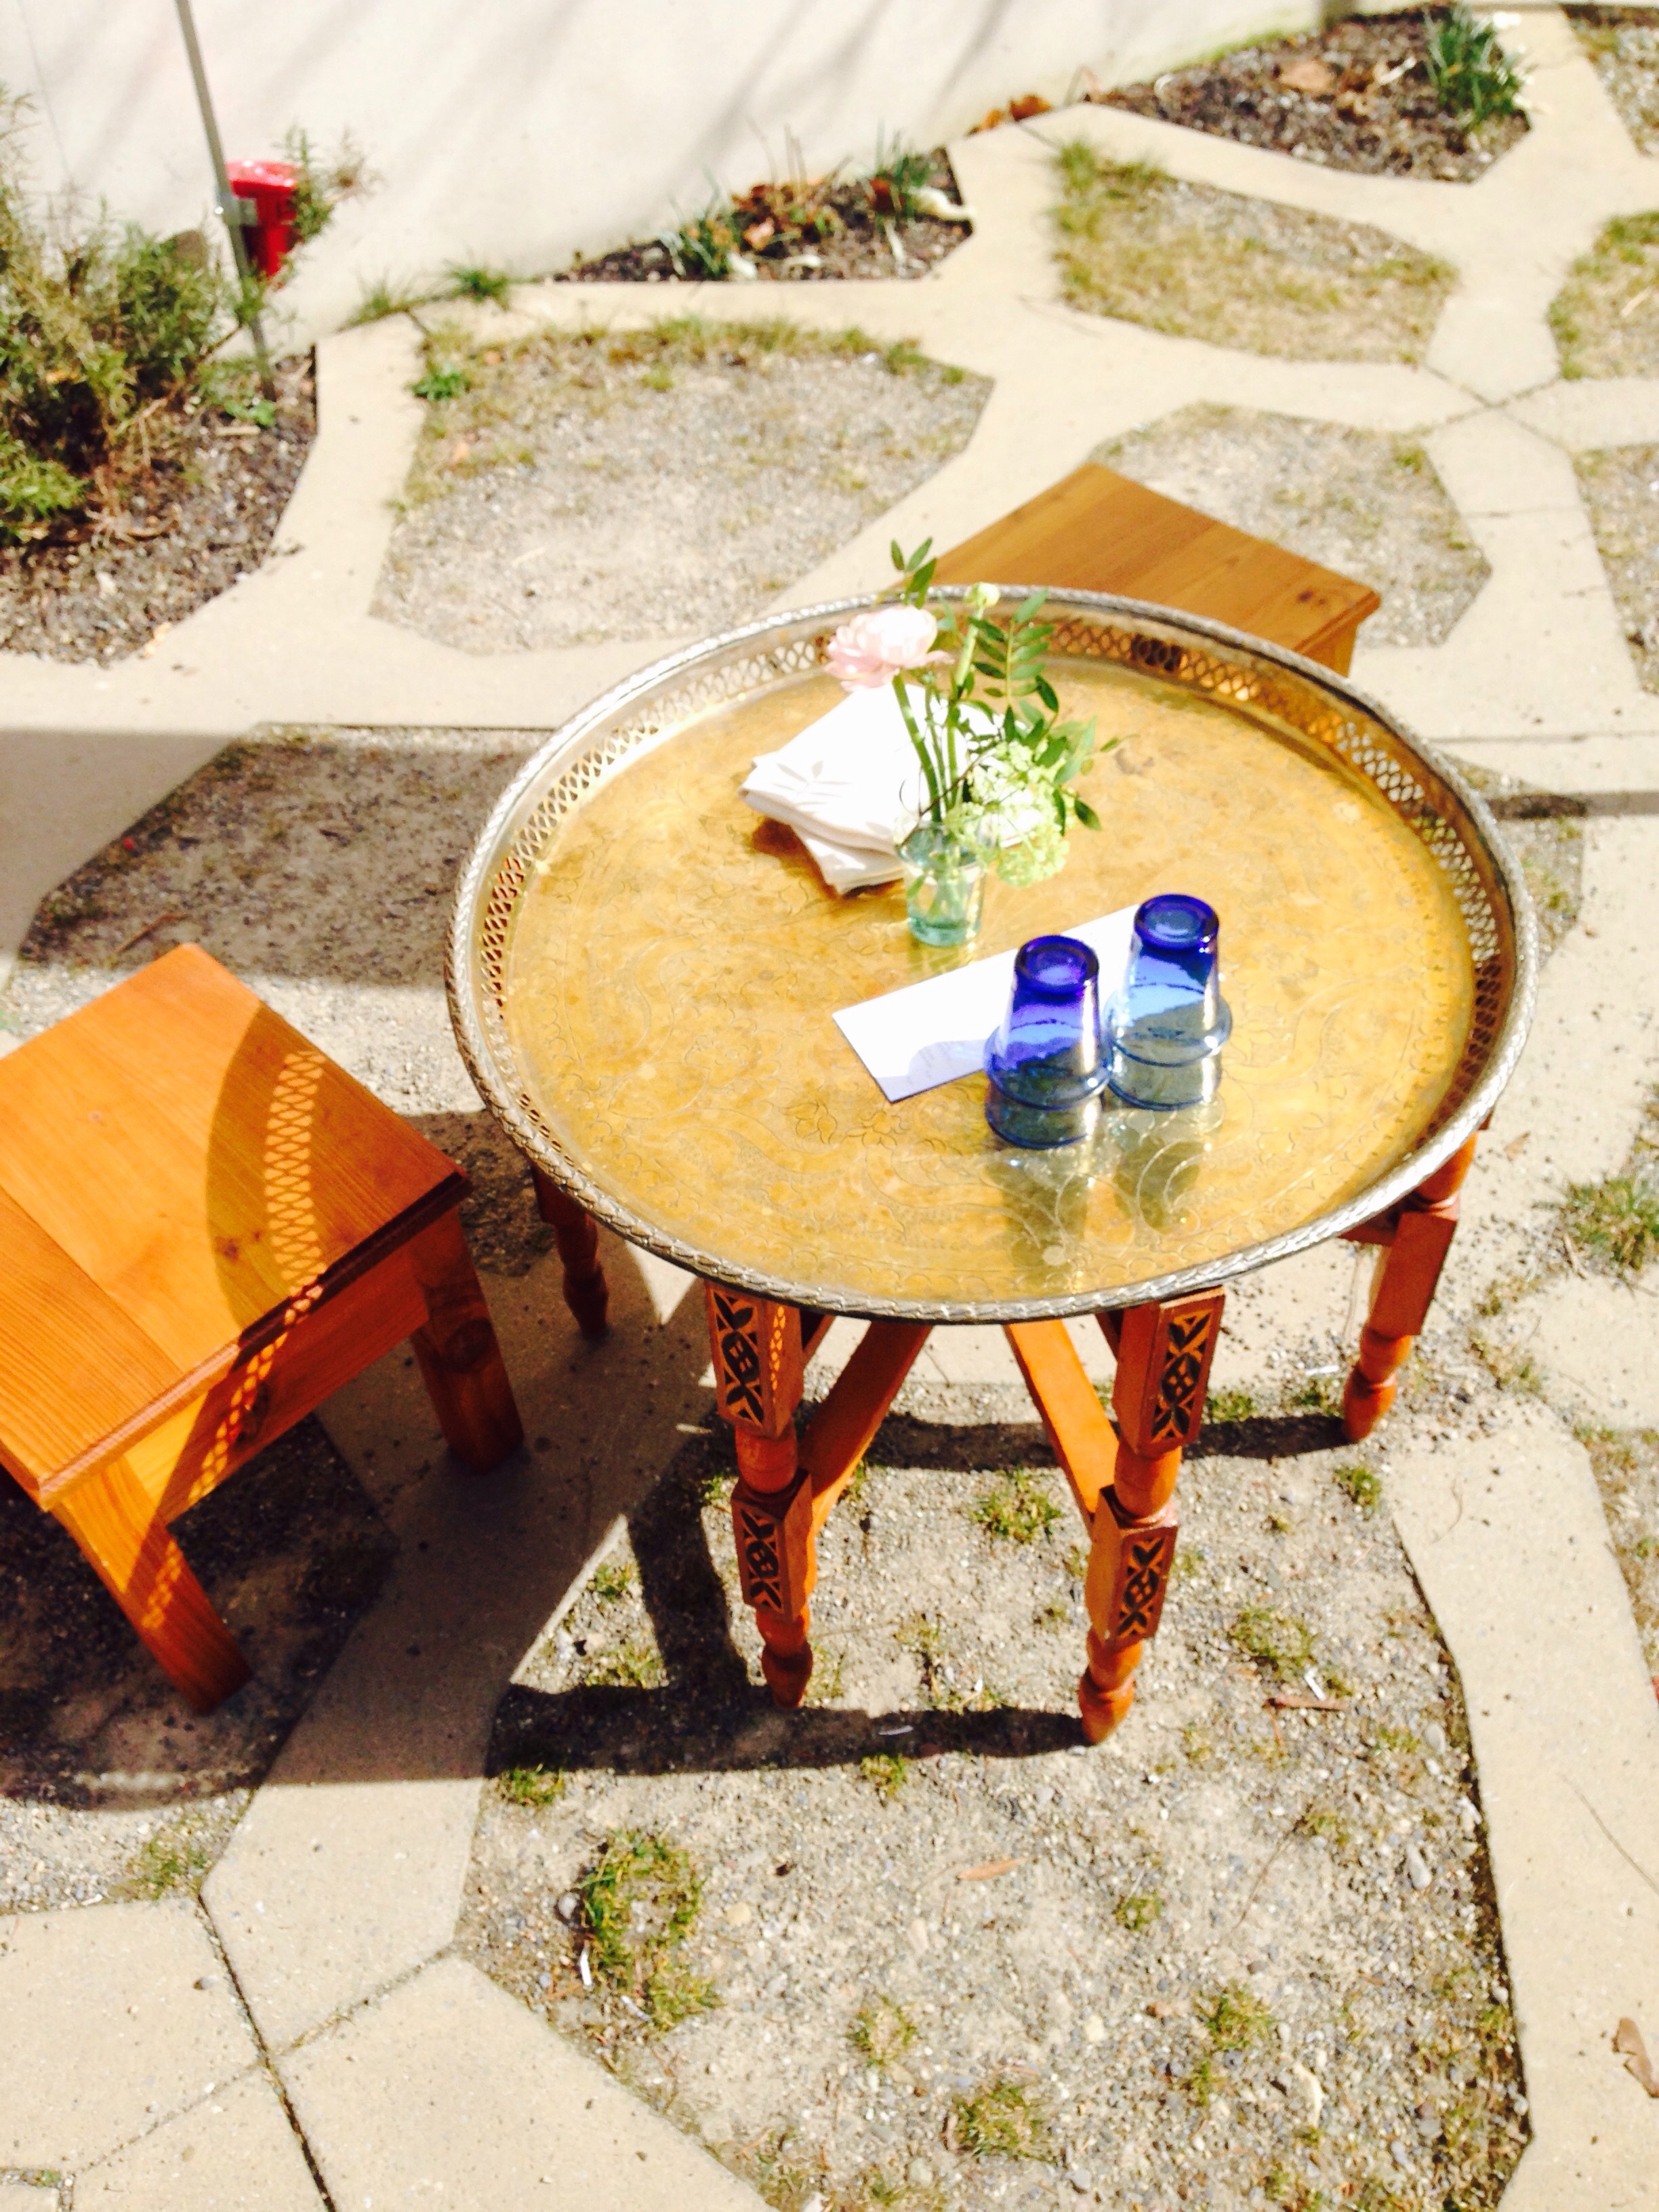
table, dish, food, rest, cuisine, spa, hammam, man made object